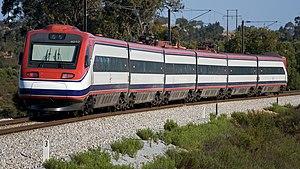
Alfa Pendular est le nom d'un train pendulaire du type pendolino exploité par la compagnie publique portugaise CP.